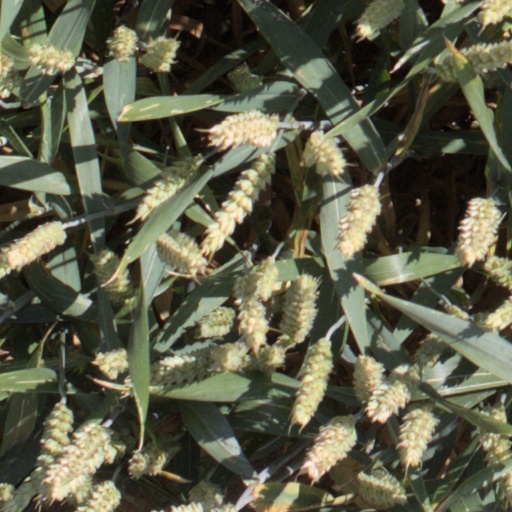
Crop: wheat